Greendale, Wisconsin

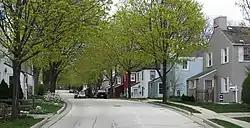
Greendale Historic District

Community members are active in many local civic organizations, church groups and school committees where they volunteer their time and talents for the betterment of the Village.